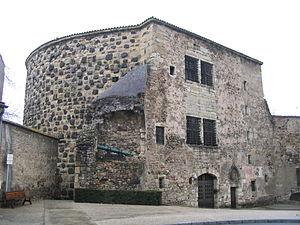
Le musée de la Tour Prisonnière est un musée municipal situé à Cusset, dans l'Allier.
Cusset est une commune française, située sur les contreforts de la Montagne bourbonnaise, dans le département de l'Allier, en région Auvergne-Rhône-Alpes.